Super Powers Collection

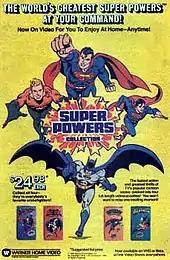
Advertisement for the Warner Home Video video cassettes, featuring Superman, Superboy, Batman and Aquaman animated television series in the 1960s. Art by José Luis García-López

These comics were separate from the continuity of the regular comics featuring the characters. Hanna-Barbera also produced two animated television series (a refreshing of the venerable "Super Friends" concept), called "" and "". Warner Home Video used the opportunity to issue episodes of "Superman", "Batman", "Superboy", and "Aquaman" produced by Filmation in 1966 on VHS and Betamax video cassette in 1985 under the "Super Powers" label (and also as part of the 50th anniversary celebrations of their sister company DC Comics), reissuing them again on VHS in 1996 (and were still available into the early 2000s until the end of the VHS format). At the 1984 Toy Fair, DC Comics through LCA (Licensing Corporation of America), Warner Bros licensing company, distributed a fourteen page handout with the heading "Fighting for you in the aisles, on the shelves and at the registers..." to apply the Super Powers brand to a multitude of products. This saw the application of the art and logo to the likes of lunchboxes, 3-D puffy stickers, party supplies, paintable figurines, Underoos, coloring and activity books ("Secret of the Frozen City", "Superman", "Lex Luthor", "The Joker", "Batman", "The Penguin", "Wonder Woman", "Villains", "Superman and Batman", and "Superman and the Super Powers"), "The Super Powers Anti-Coloring Book" by Susan Striker, Stain-A-Sticker, Justice League of America Skyscraper Caper game, sunglasses, playhouses, belt buckles, sneakers, signature stamp sets, coloring play mats, drinking glasses/tumblers, MPC model kits, soap, stain painting sets, calendars, Play-Doh sets, cube game, jointed wall figures, wrist watches, jigsaw puzzles (Jaymar and Craftmaster), Give-A-Show projectors, backpacks, gym bags, Valentine's Day paraphernalia, kites, pajamas, card games, sticker albums, sleeping bags, wall cling decorations, inflatable punching bop bags, bed sheets, clothes, windsocks, greeting cards, View-Master theatre sets, nut and fruit mix, sidewalk artist sets, temporary tattoos, SunShiners, galoshes, Nerf wrist flyers, duffel bags, lip balm, slippers, crayon sets, planners, school supplies, belts, baseball caps, flashlights, bumper stickers, pins, jewelry, embroidered patches, and posters. Kenner offered several mail-in promotions including a flexible vinyl record called "The Darkseid Saga", child-size Superman plastic cape, and an 18" by 24 " color poster.